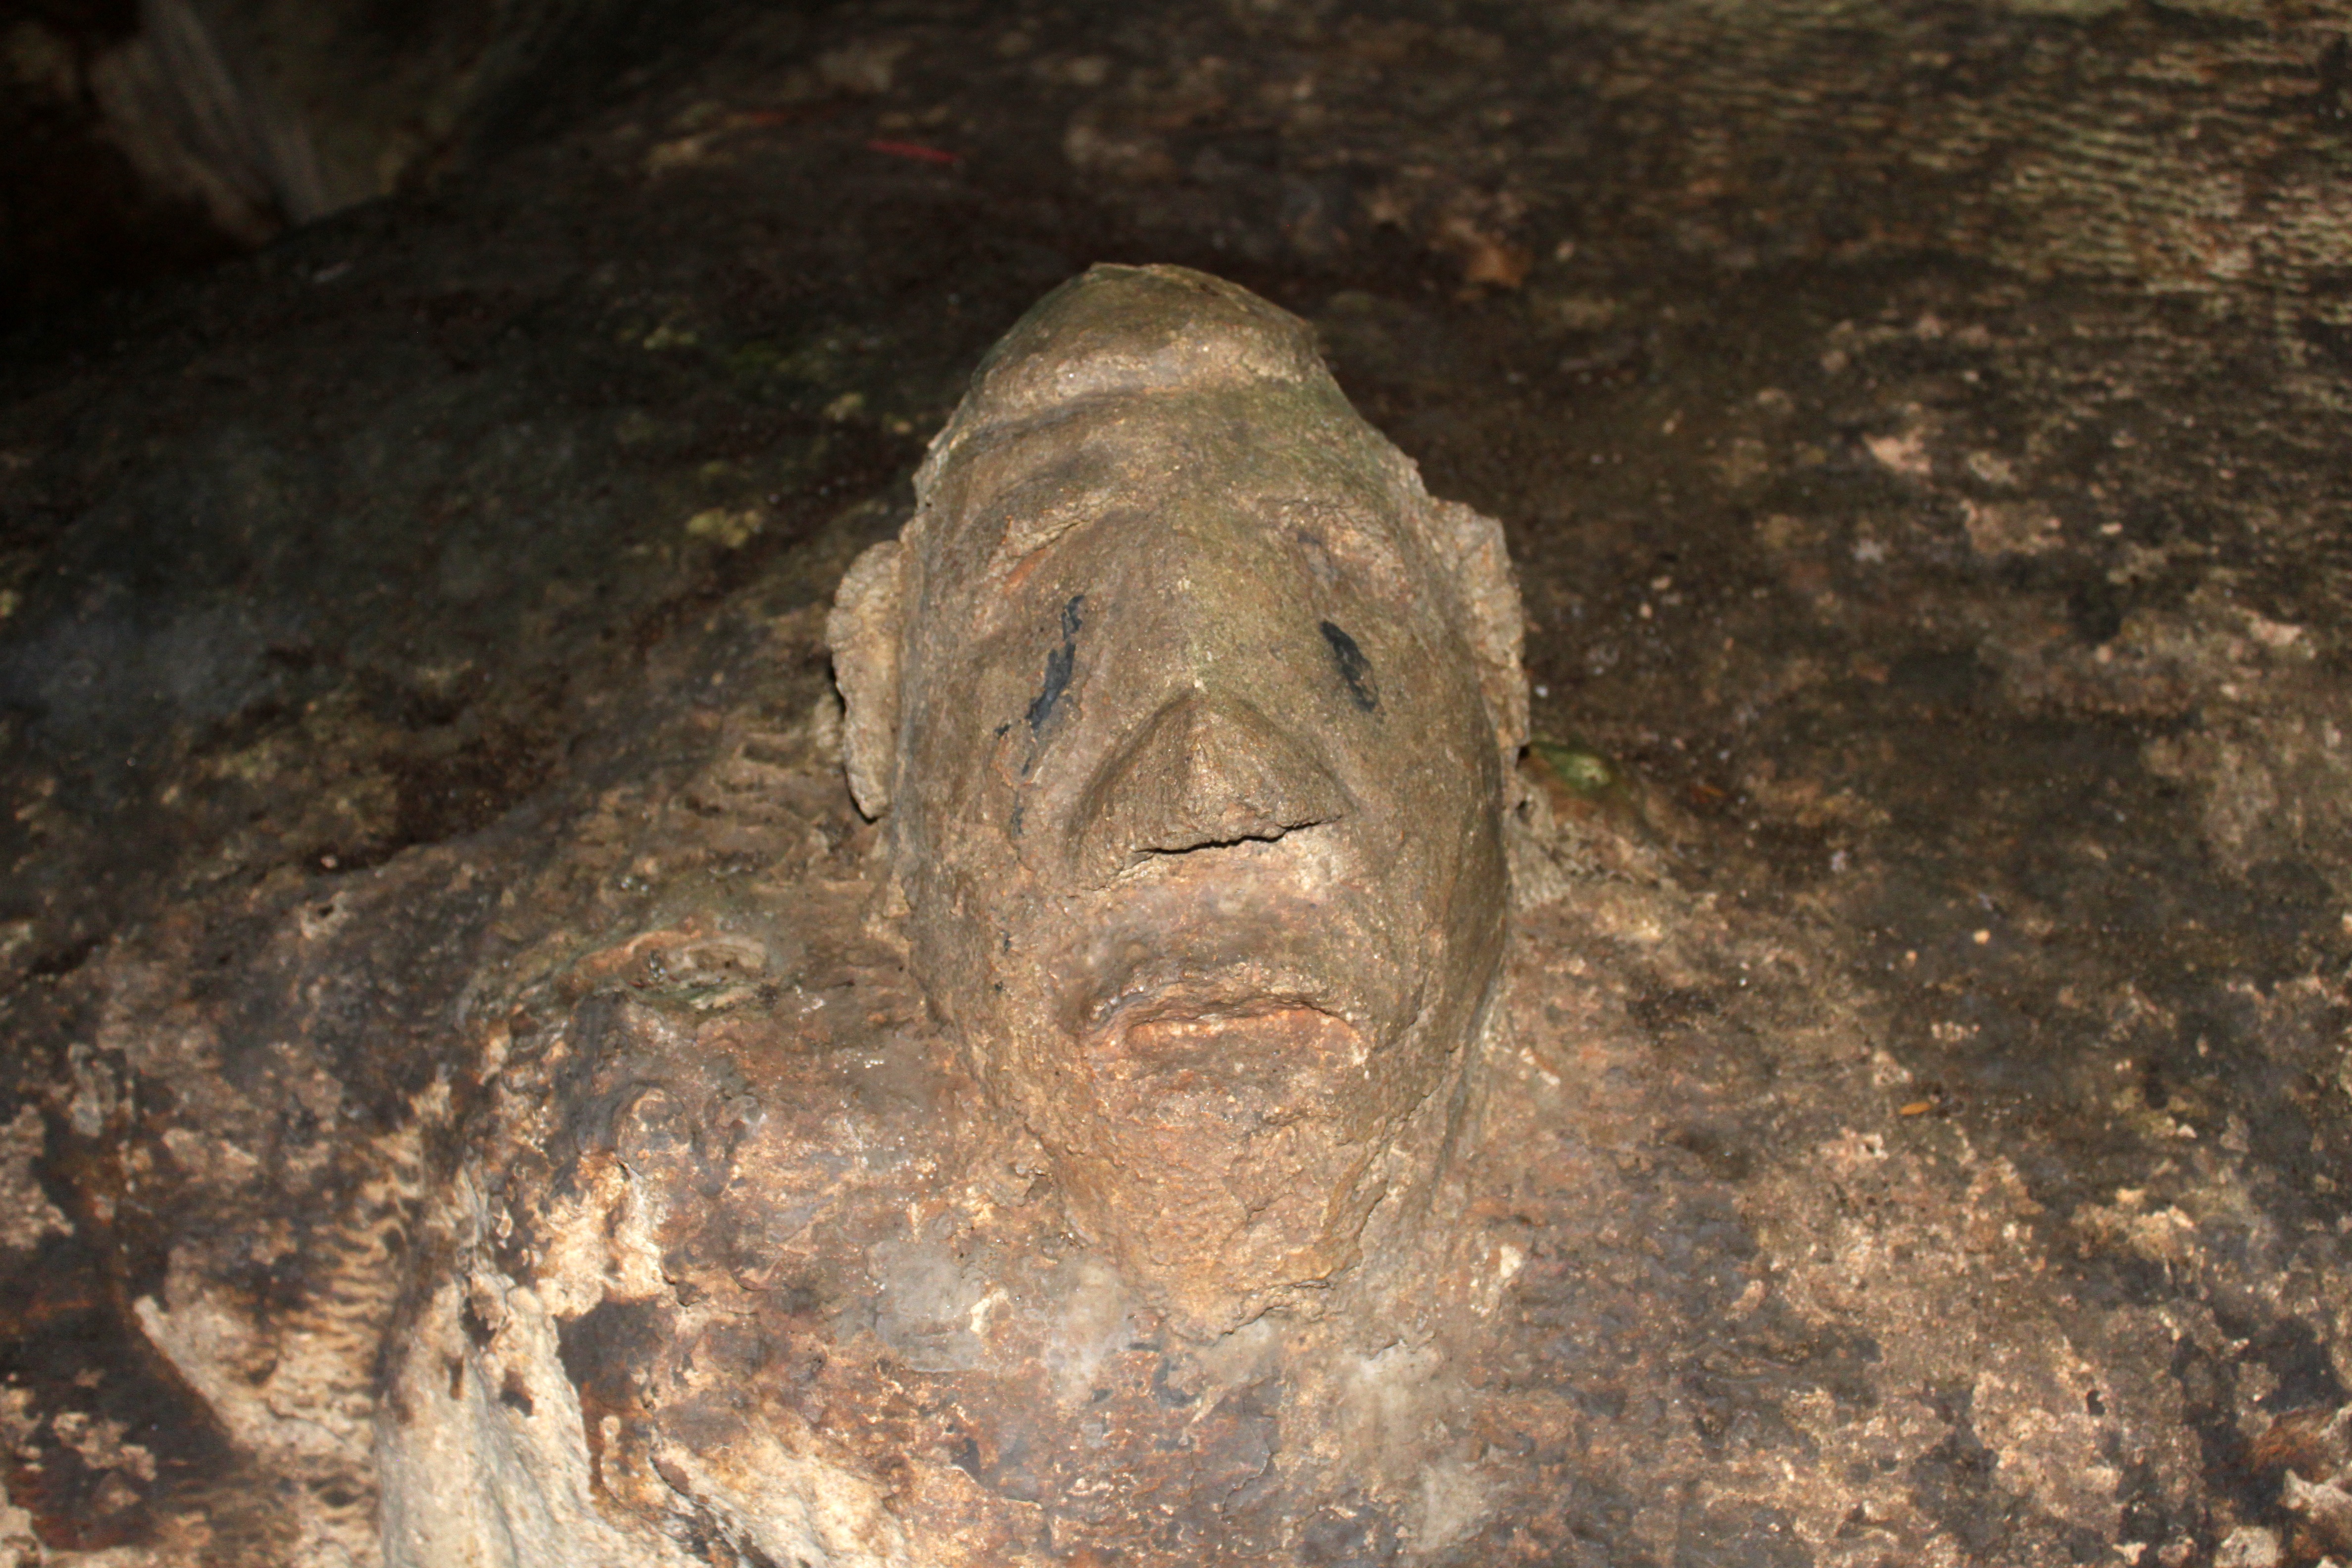
formation, cave, mud, thailand, geology, head, ghost, caving, landform